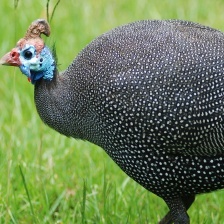
Species: GUINEAFOWL
Scientific name: NUMIDIDAE